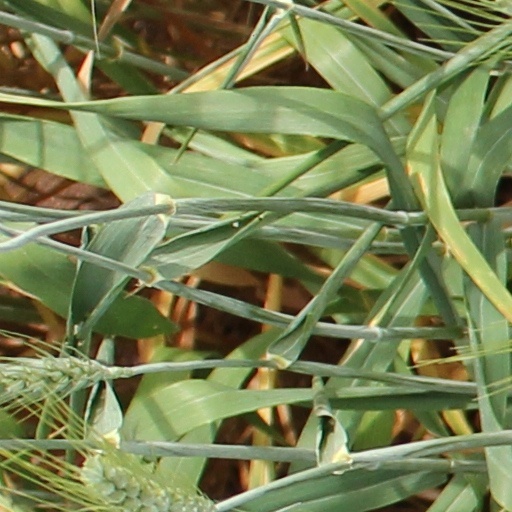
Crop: wheat